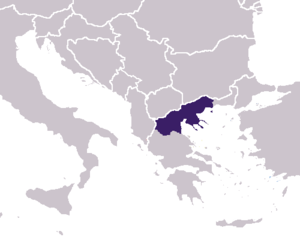
La Macédoine est une région historique et géographique de Grèce, principalement habitée par les Macédoniens grecs. Son territoire correspond à la plus grande partie — centre, sud et est — de la Macédoine historique, comprise entre le Nestos à l'est, la chaîne du Pinde à l'ouest, et le mont Olympe au sud. Il est divisé entre quatre régions administratives grecques : Macédoine de l'Ouest, Macédoine centrale et Macédoine de l'Est et Thrace et République monastique du Mont Athos.